Eggnog

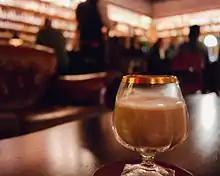
A whiskey-spiked eggnog served as a cocktail in a bar

Traditional homemade eggnog is made of milk or cream, sugar, raw eggs, one or more alcoholic spirits, and spices, often vanilla or nutmeg and in some recipes, cloves. Some recipes call for the eggs to be separated so that the egg whites can be whipped until they are thick; this gives the drink a frothy texture. American food show presenter Alton Brown points out that based on its ingredients, eggnog is "almost identical to ice cream. It is technically just a stirred custard made of milk and egg". Homemade recipes may use vanilla ice cream blended into the beverage, particularly when the goal is to create a chilled drink. Some recipes call for condensed milk or evaporated milk in addition to milk and cream. Acidophilus milk, a fermented milk product, has been used to make eggnog. While some recipes call for unwhipped heavy cream, in some recipes, whipped cream is added to the mixture, which gives it a frothier texture. Various sweeteners are used, such as white sugar, brown sugar and maple syrup.